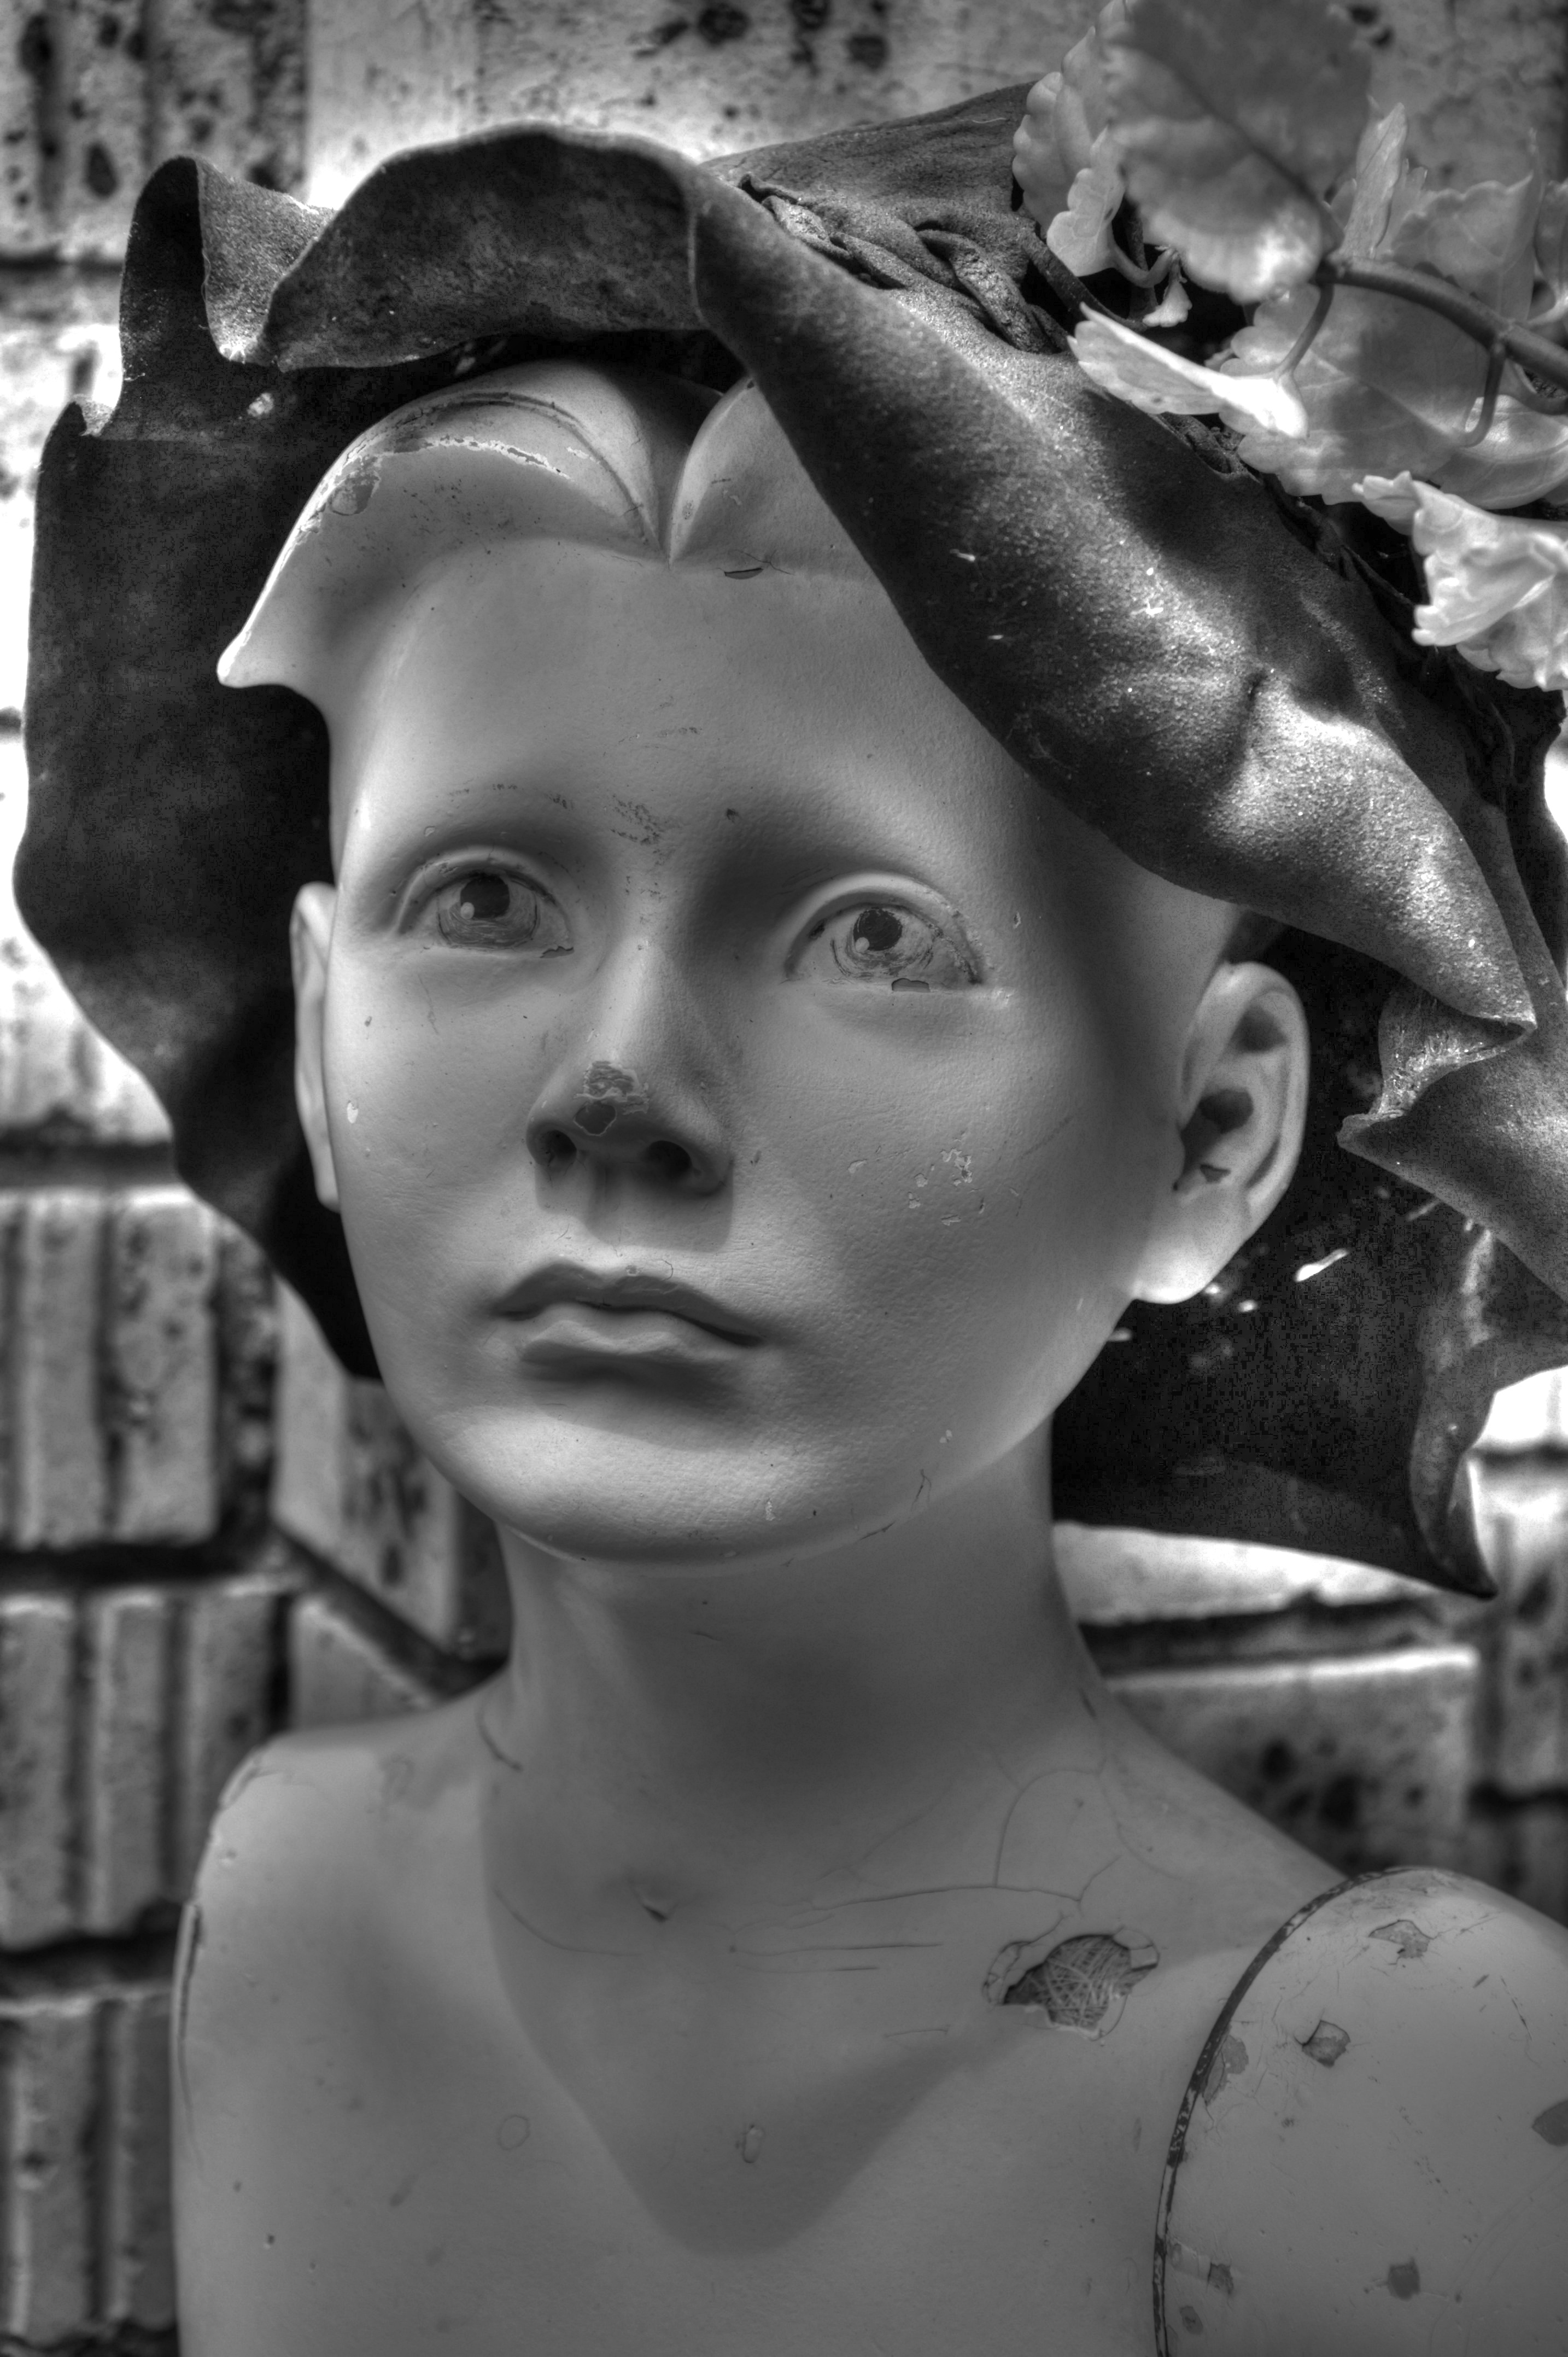
creative, black and white, white, photography, monument, male, statue, portrait, model, artistic, black, monochrome, lady, concrete, sculpture, art, temple, head, photograph, beauty, mythology, monochrome photography, ancient history, human positions, art model